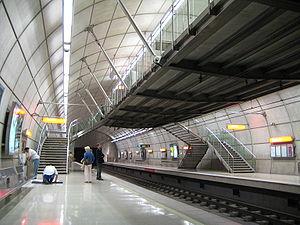
Cet article contient l'ensemble des stations du métro de Bilbao, ville située dans le Pays basque, province de la Biscaye. Ce réseau s'articule sur deux lignes naissant au sud du Grand Bilbao qui forment un tronçon commun jusqu'à la station San Inazio. Après cette station, les lignes se séparent et desservent chacune une rive du Nervion.